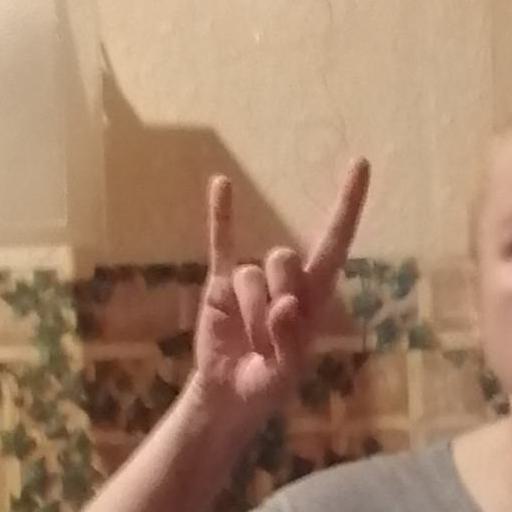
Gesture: rock